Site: brandenburg
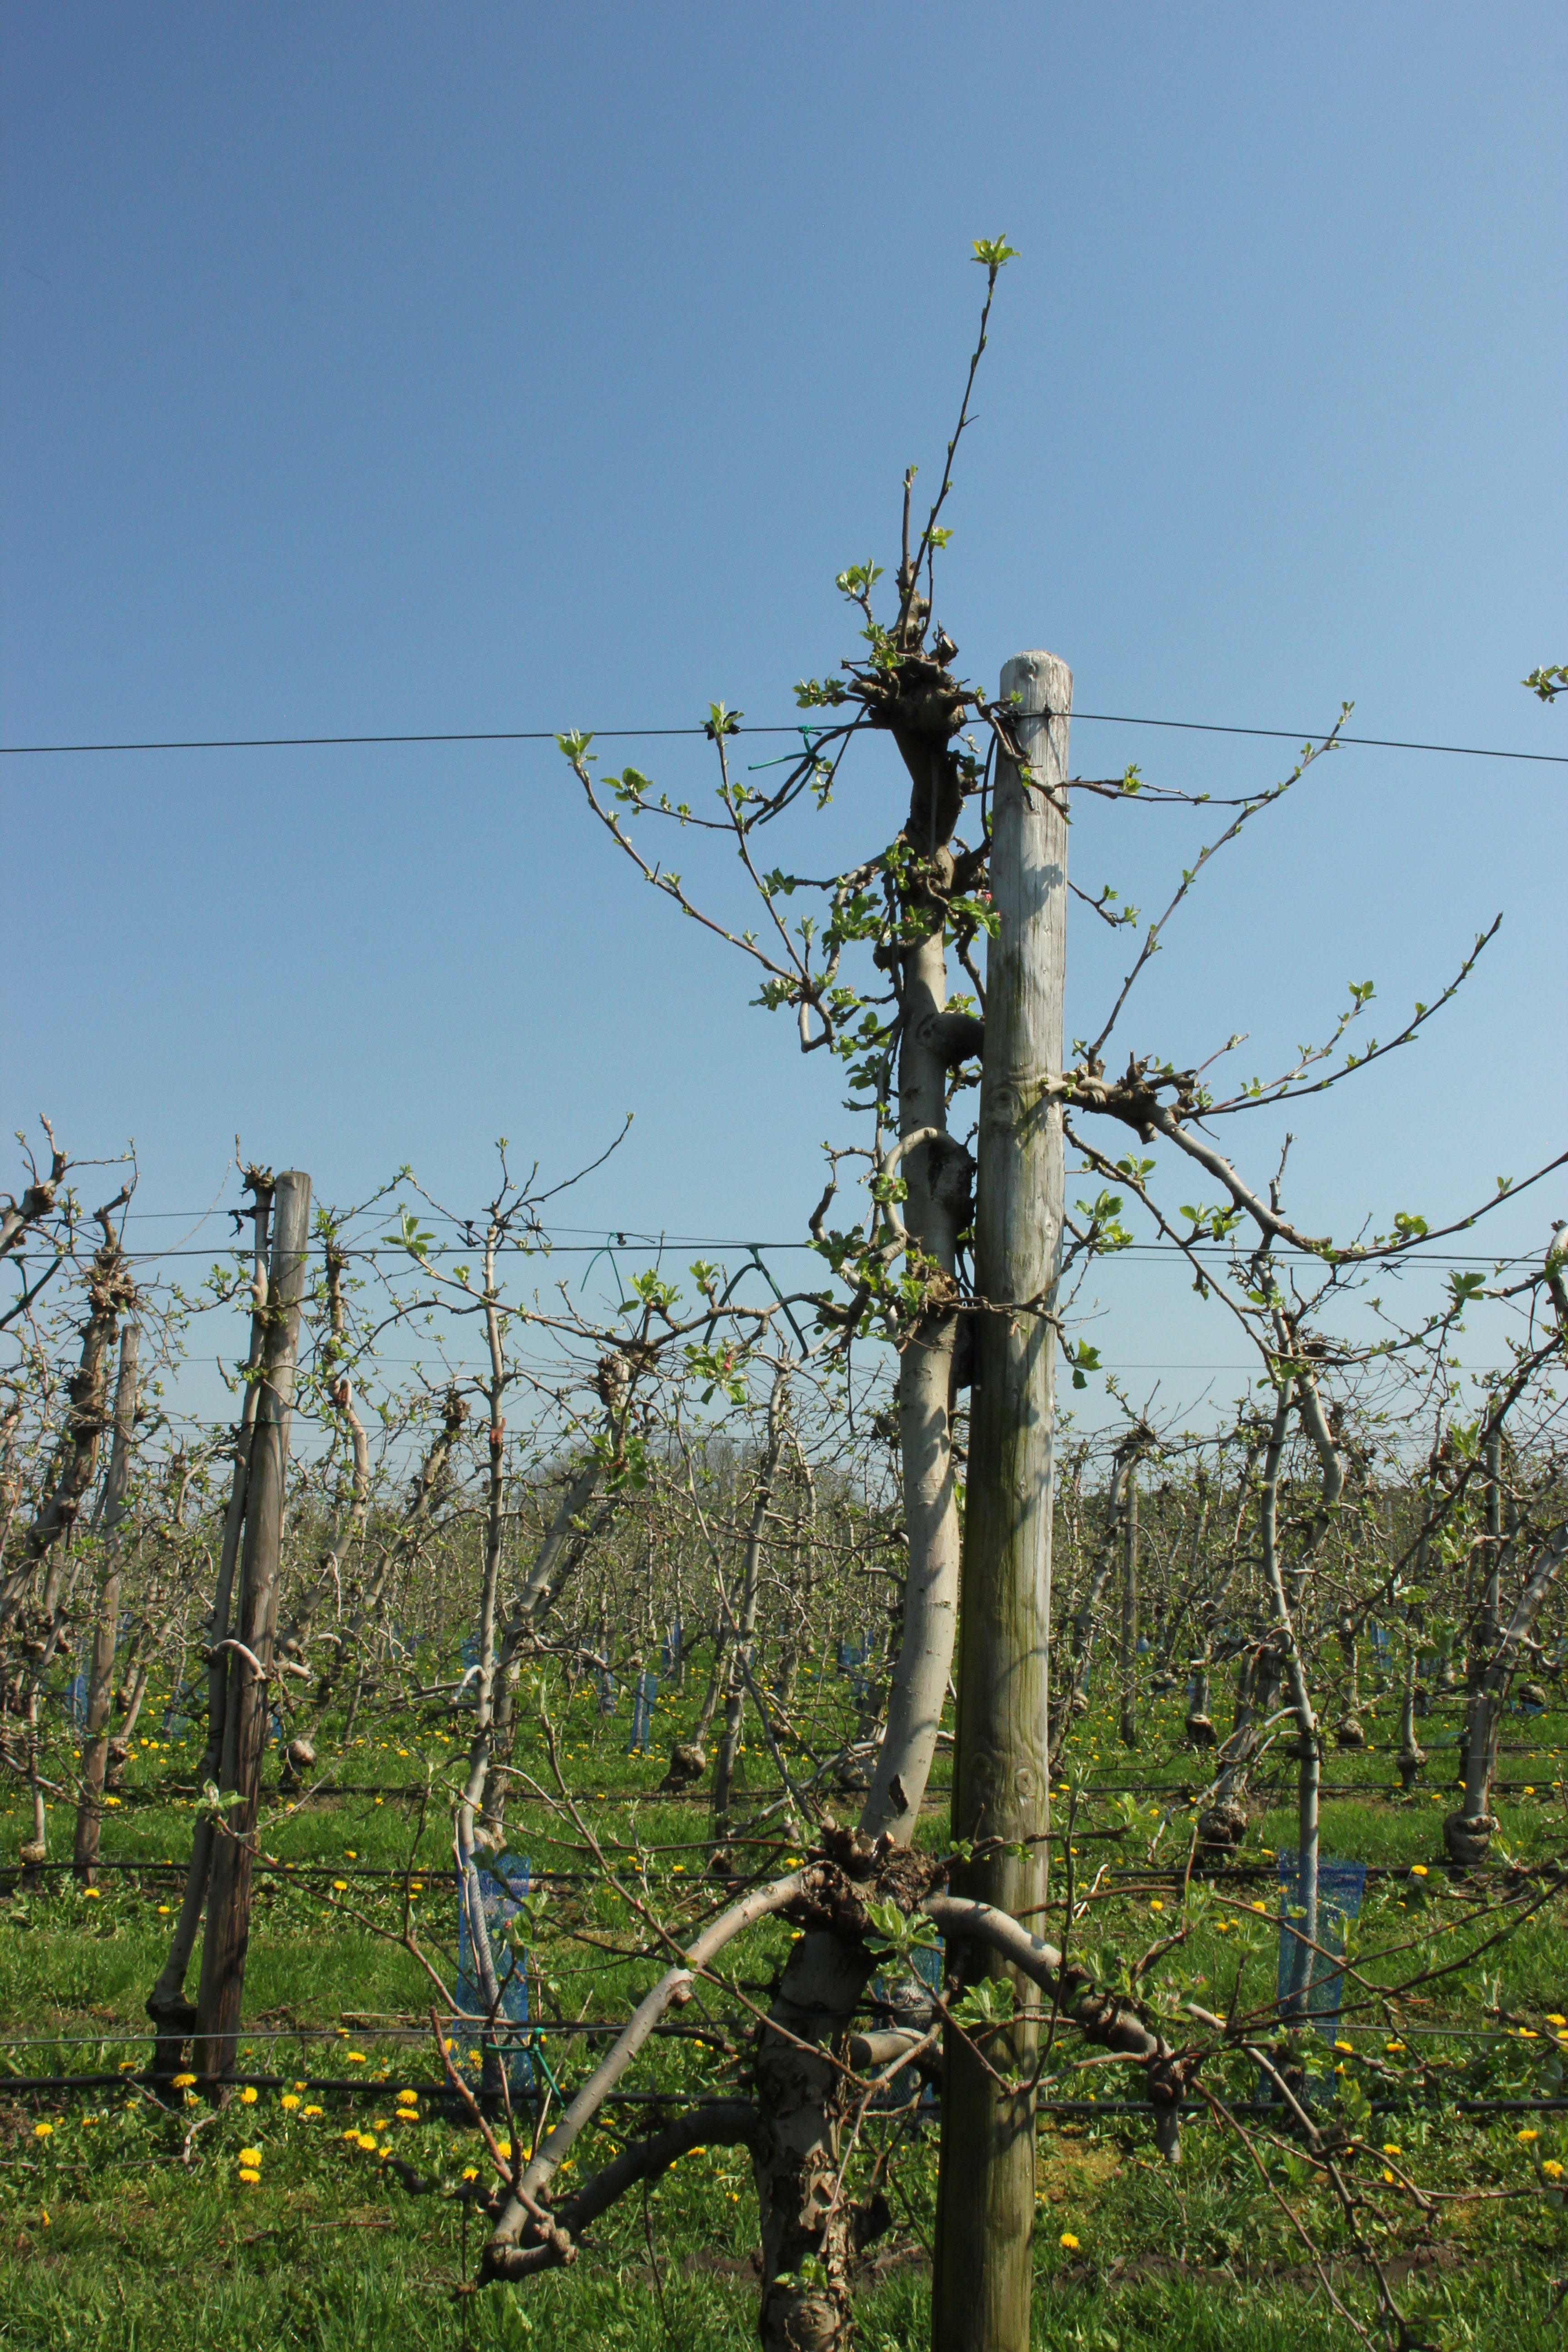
Growth stage (BBCH 56): Inflorescence emergence